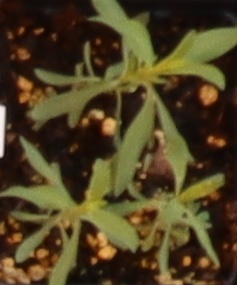
Label: Kochia